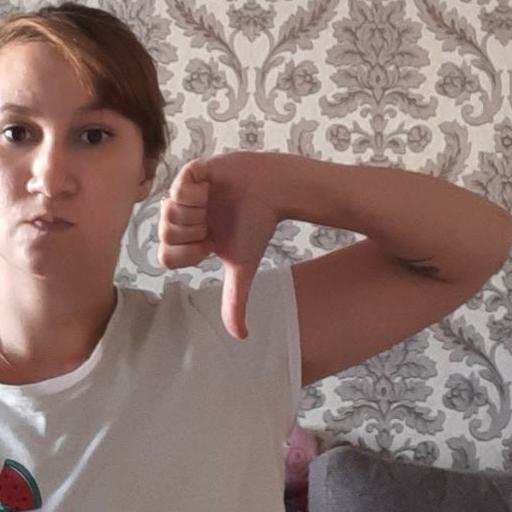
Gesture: dislike